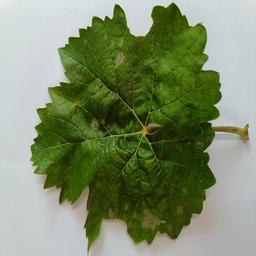
Label: Powdery Mildew